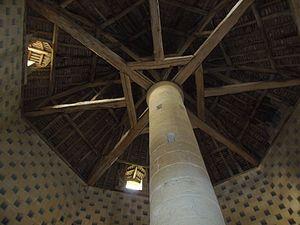
Saint-Pierre-sur-Dives (Normandie, France). Vue intérieure du pigeonnier du château de Carel.
Le château de Carel est une demeure du XVIIIᵉ siècle située dans le département du Calvados, classée au titre des Monuments historiques dès 1950, dans un site protégé.